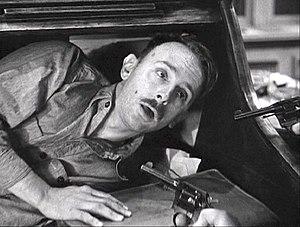
John Qualen est un acteur canadien, né Johan Mandt Kvalen - de parents immigrés norvégiens - à Vancouver le 8 décembre 1899, mort d'une insuffisance cardiaque à Torrance le 12 septembre 1987.